Federal Ministry of the Interior (Germany)

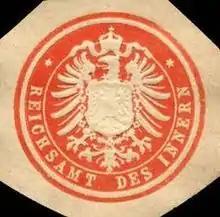
Seal of the "Reichsamt des Innern"

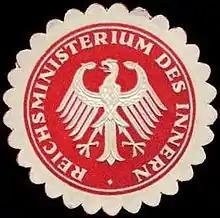
Pre-1923 Seal of the Weimar-era "Reichsministerium des Innern"

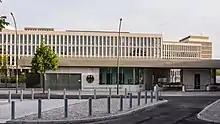
BMI in Berlin

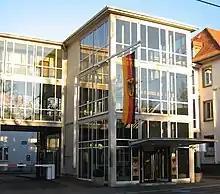
BMI in Bonn

The Federal Ministry of the Interior (abbreviated BMI) is a cabinet-level ministry of the Federal Republic of Germany. Its main office is in Berlin, with a secondary seat in Bonn. The current minister is Alexander Dobrindt.